29th and Gay

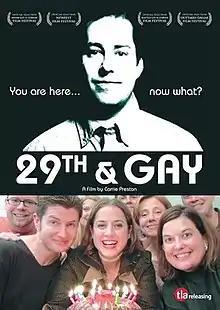
DVD cover

29th and Gay is a 2005 American comedy film directed by Carrie Preston and starring James Vasquez, Nicole Marcks, David McBean, Mike Doyle, and Annie Hinton. It was Vasquez's first experience as a writer, actor, and editor. The film premiered at the 2005 Miami Gay & Lesbian Film Festival.